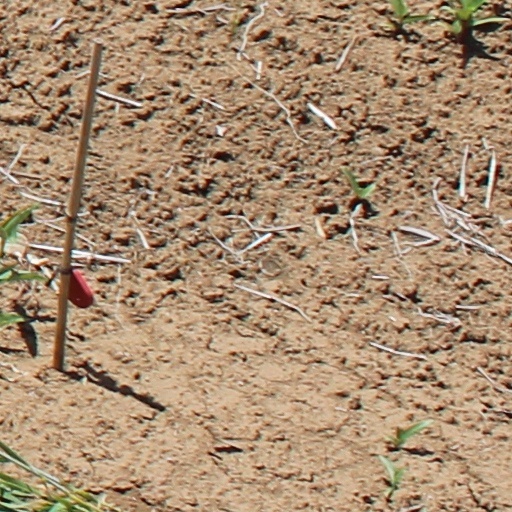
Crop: wheat